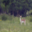
Label: deer